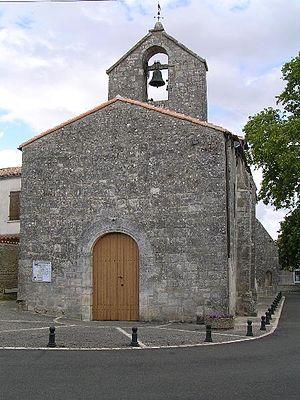
Houlette est une commune du Sud-Ouest de la France située dans le département de la Charente.
La Charente est un département français créé en 1790 sur des critères géographiques, mais aussi historiques car la partie centrale correspond à l'ancien diocèse puis comté de l'Angoumois. Ce territoire, au cours de la période historique avant la Révolution, n'a jamais connu d'unité, ni politique, ni religieuse, ni judiciaire. Son histoire a souvent été associée à celle de l'Aquitaine, mais le comté d'Angoumois, berceau royal, a souvent eu une histoire singulière et a joué un rôle non négligeable dans l'histoire de France.
L’abbaye de Bourgueil, plus précisément l’abbaye Saint-Pierre de Bourgueil-en-Vallée, est une abbaye bénédictine, qui adopte la règle de Saint Maur en 1630. Elle est située à Bourgueil, autrefois Burgolium, dans le pays du Bourgueillois, dépendant avant 1790 de l’élection de Saumur, du siège royal de Chinon et du diocèse d'Angers, donc de l'Anjou historique. Mais de nos jours Bourgueil est en Indre-et-Loire. Cette importante abbaye est fondée en 990 par Emma, fille de Thibaud le Tricheur, comtesse de Blois et duchesse d’Aquitaine.